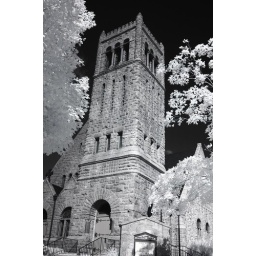
St. Thomas Episcopal Church was built in 1892. The stone used was pink quartzite.